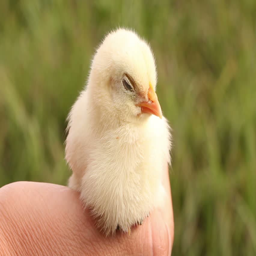
little sleepy chicken in a hand